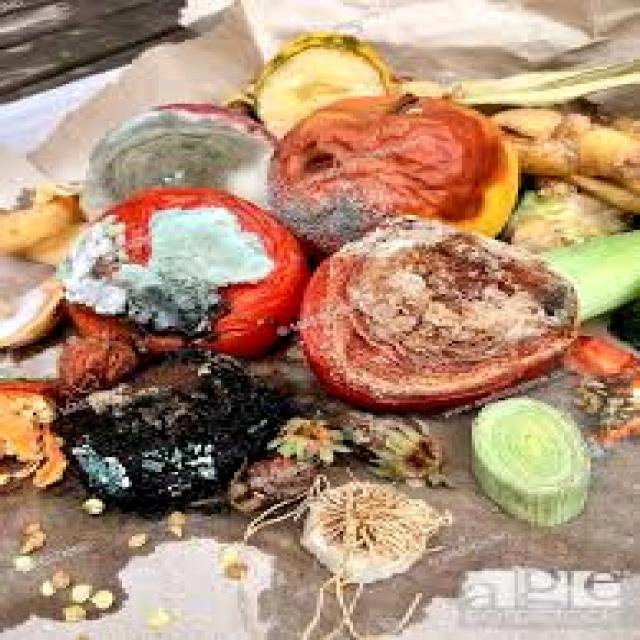
Label: Garbage